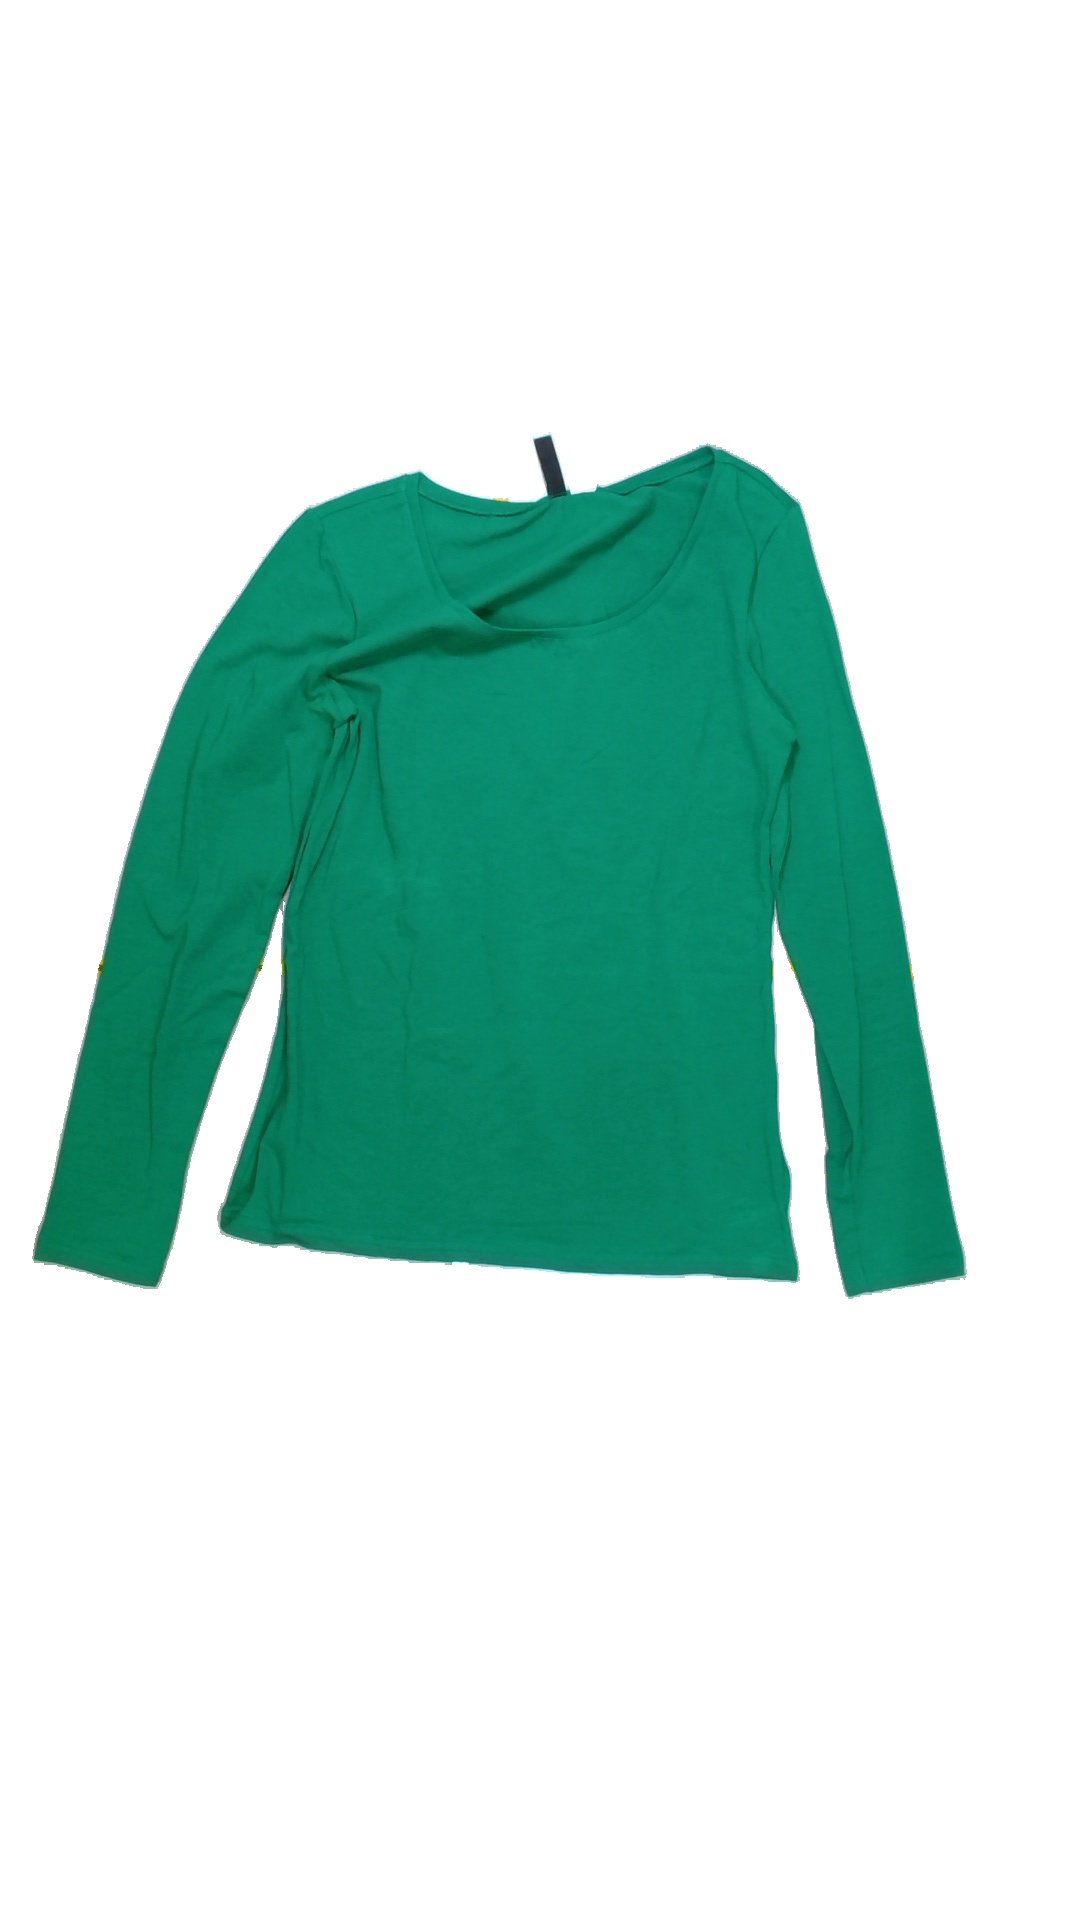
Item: Dress (Ladies)
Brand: H&m
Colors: Green
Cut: C-collar
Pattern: Plain
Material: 100% Cotton
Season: All
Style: No trend
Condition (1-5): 5
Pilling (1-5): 5
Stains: No
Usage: Reuse
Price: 50-100